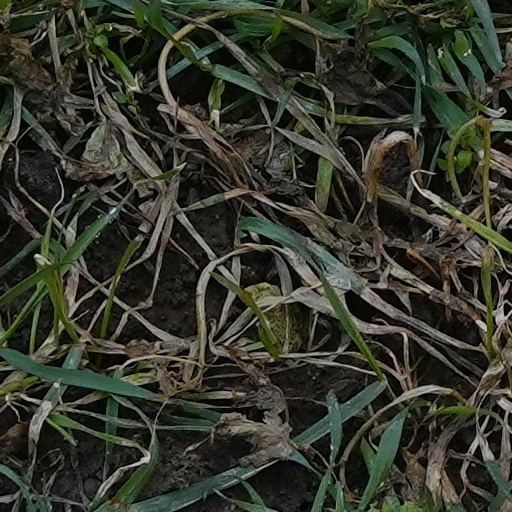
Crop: wheat